Kim Stanley Robinson

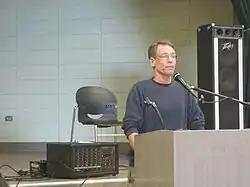
Kim Stanley Robinson speaking at the Bay Area Anarchist Bookfair on the social themes of his work

Robinson's work often explores alternatives to modern capitalism. In the "Mars" trilogy, it is argued that capitalism is an outgrowth of feudalism, which could be replaced in the future by a more democratic economic system. Worker ownership and cooperatives figure prominently in "Green Mars" and "Blue Mars" as replacements for traditional corporations. The "Orange County" trilogy explores similar arrangements; "Pacific Edge" includes the idea of attacking the legal framework behind corporate domination to promote social egalitarianism. Tim Kreider writes in the "New Yorker" that Robinson may be our greatest political novelist and describes how Robinson uses the "Mars" trilogy as a template for a credible utopia. His works have made reference to real-world examples of economic organization that have been cited as examples of alternatives to conventional capitalist structures, such as the Mondragon Corporation and the Kerala model.